History of Asmara

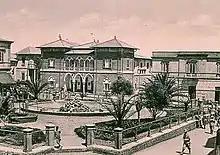
Piazza Roma in Asmara (1930s)

In addition to numerous buildings, the colonial administration also built roads and squares, which were also supposed to represent the fascist regime and its power over the Eritrean population. The Viale Mussolini (today Harnet Avenue), the Piazza Roma (today Post Square) and the Viale de Bono (today Semeatat Boulevard) were built to unite the masses and to display the power of the occupiers in the form of festivals, parades and marches. With its administrative buildings, the Cinema Impero, the theater, St. Joseph's Cathedral, high-rise apartment buildings, and numerous bars and shops, Viale Mussolini was the center of the city. As the day faded into the night, Viale Mussolini was used as a promenade – the so-called Passeggiata. Italians walked up and down the street without any particular aim. The indigenous population, however, had no access to the palm-lined boulevard during the day or at night.